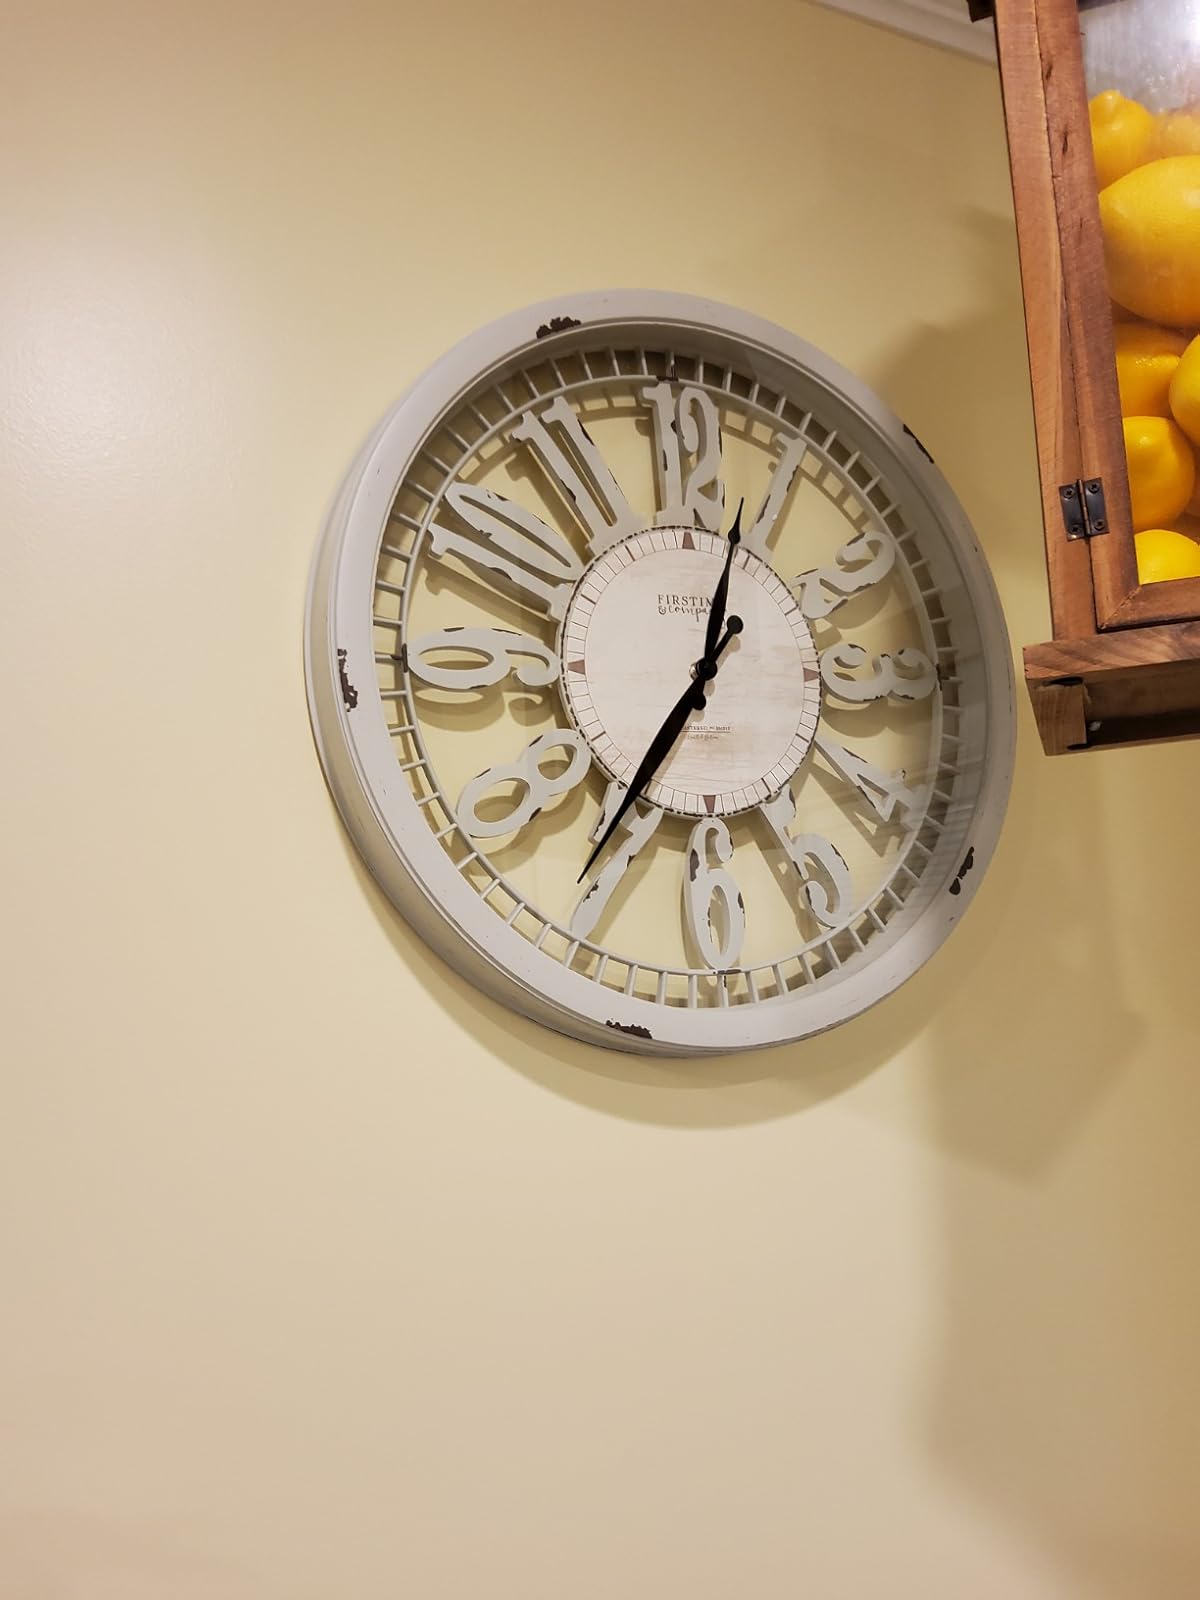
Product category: clock
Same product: yes